Helsinki

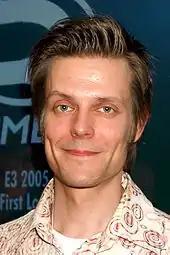
Sam Lake, the video game creative director known for the "Max Payne" games

Helsinki Central Railway Station is the main terminus of the rail network in Finland. Two rail corridors lead out of Helsinki, the Main Line to the north (to Tampere, Oulu, Rovaniemi), and the Coastal Line to the west (to Turku). The Main Line ("päärata"), which is the first railway line in Finland, was officially opened on 17 March 1862, between cities of Helsinki and Hämeenlinna. The railway connection to the east branches from the Main Line outside of Helsinki at Kerava, and leads via Lahti to eastern parts of Finland.